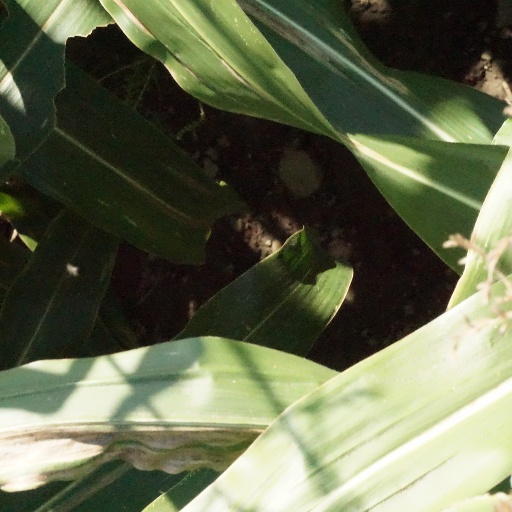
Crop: maize; corn